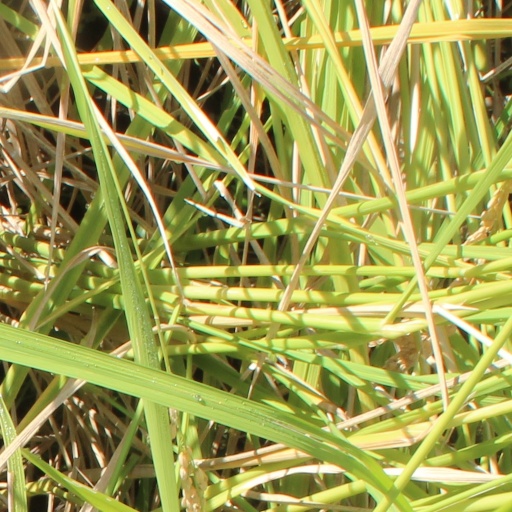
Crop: rice